Presidency of James Madison

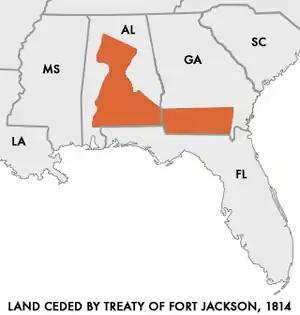

After Napoleon's abdication following the March 1814 Battle of Paris, the British began to shift soldiers to North America. Under General George Izard and General Jacob Brown, the U.S. launched another invasion of Canada in mid-1814. Despite an American victory at the Battle of Chippawa, the invasion stalled once again. Meanwhile, the British increased the size and intensity of their raids against the Atlantic coast. General William H. Winder attempted to bring together a concentrated force to guard against a potential attack on Washington or Baltimore, but his orders were countermanded by Secretary of War Armstrong. The British landed a large force off the Chesapeake Bay in August 1814, and the British army approached Washington on August 24. An American force was routed at the Battle of Bladensburg during which Madison himself took control of some artillery units and directed their attacks, this event being notable as the only time in American history in which a sitting president directed troops in the battlefield; although Madison reportedly performed poorly as a military commander and his efforts were ultimately futile as the battle was eventually lost.